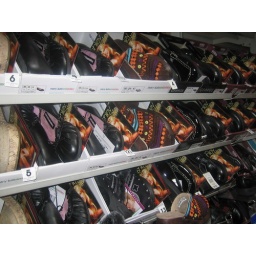
Ashley Tisdale Pamphlets put in the girls/teens shoe boxes at Payless Shoe company